International Society for Infectious Diseases

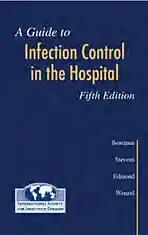
5th edition cover of "A Guide to Infection Control in the Hospital"

"The International Journal of Infectious Diseases" ("IJID)" is an open-access, peer-reviewed monthly journal that serves to convey information on the epidemiology, clinical evaluation, diagnosis, treatment, and control of infections. The journal's primary audience includes infectious disease researchers and clinicians throughout the world. The journal seeks to enhance the reader's understanding of the medical and cultural factors that affect infectious diseases in different regions, particularly those of under-resourced countries. This approach provides insight into outbreak characteristics with the opportunity to prevent morbidity and mortality associated with infectious diseases.